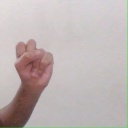
अक्षर: स